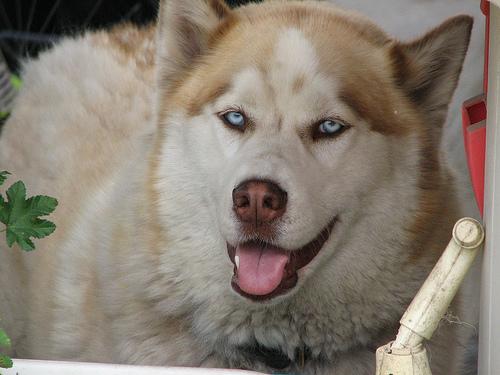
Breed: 1160-n000003-Siberian_husky